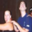
Label: man